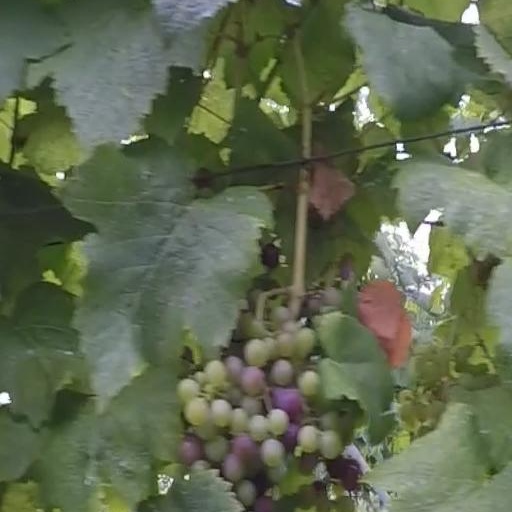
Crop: grape